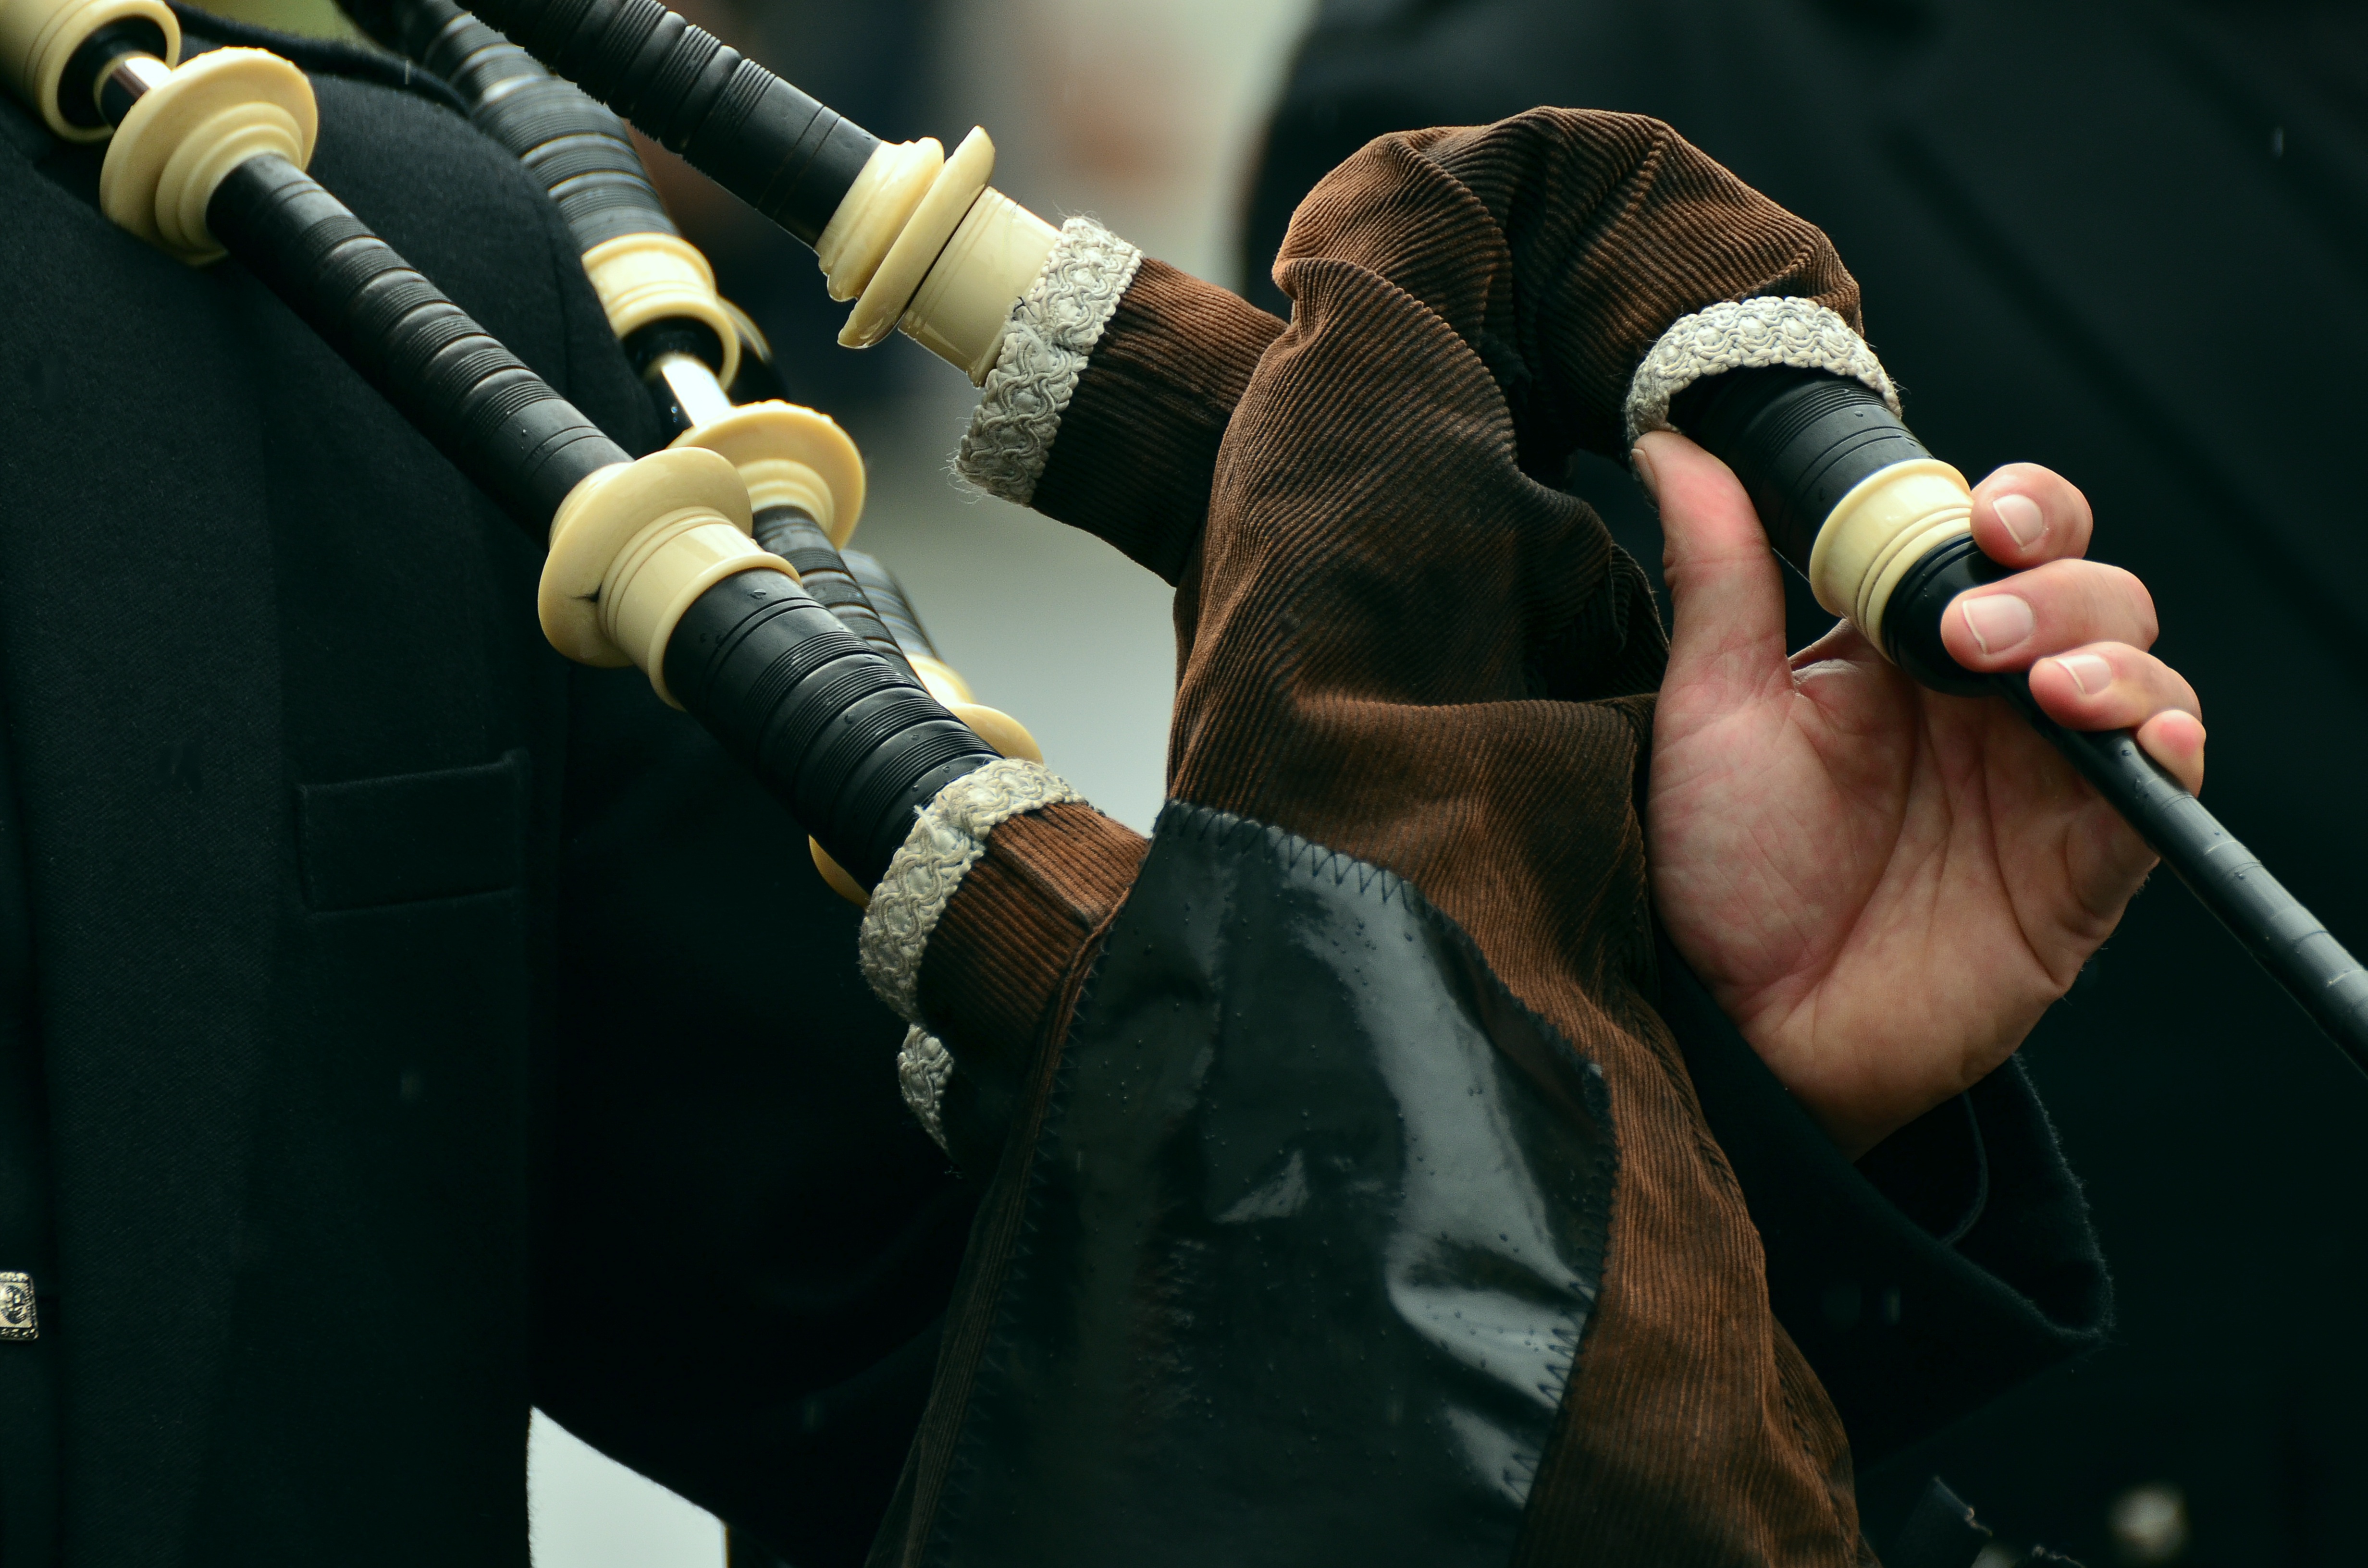
hand, music, musician, arm, musical instrument, scotland, bagpipes, wind instrument, bag pipe